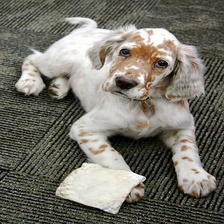
Species: dog
Breed: english setter